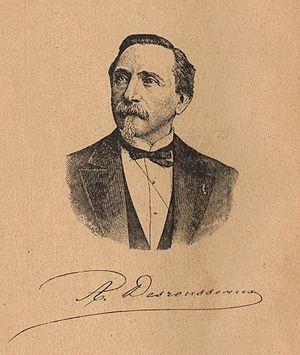
Portrait d'Alexandre Desrousseaux.
La goguette est une ancienne pratique sociale festive en France et en Belgique consistant à se réunir en petit groupe amical plutôt masculin de moins de vingt personnes pour passer ensemble un bon moment et chanter. Puis cette pratique devient la base de sociétés festives et carnavalesques constituées.
Alexandre Joachim Desrousseaux est un goguettier, poète, chansonnier et compositeur français.